Olympus Zuiko Digital ED 150mm f/2.0

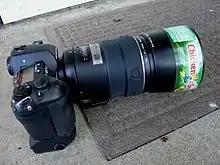

The Olympus Zuiko Digital ED 150mm 1:2.0 is an interchangeable camera lens announced by Olympus Corporation on September 27, 2004.